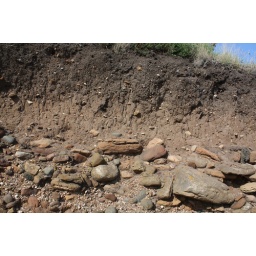
Vertical section of a raised beach above rock beds on the upper shore, near Cailpie caves.